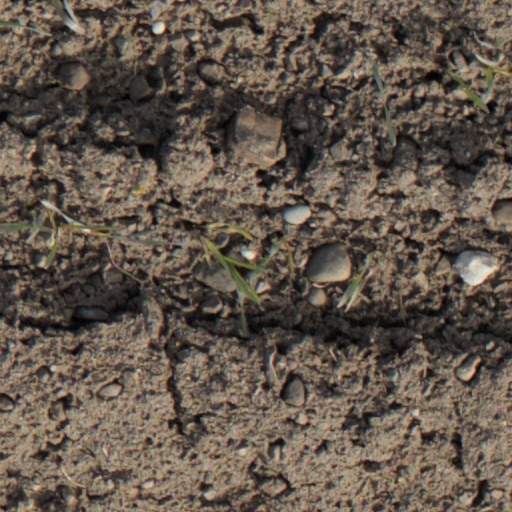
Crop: wheat